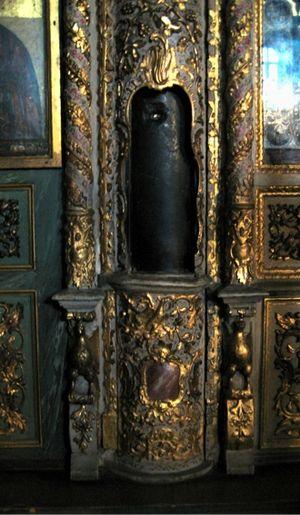
La cathédrale Saint-Georges est la principale cathédrale orthodoxe grecque encore en usage à Istanbul, plus grande ville de Turquie et, sous le nom de Constantinople, capitale de l’empire byzantin jusqu’en 1453.